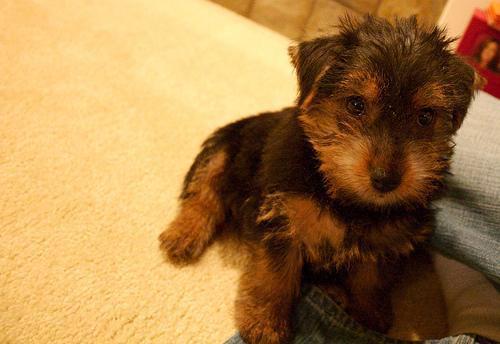
Norfolk_terrier